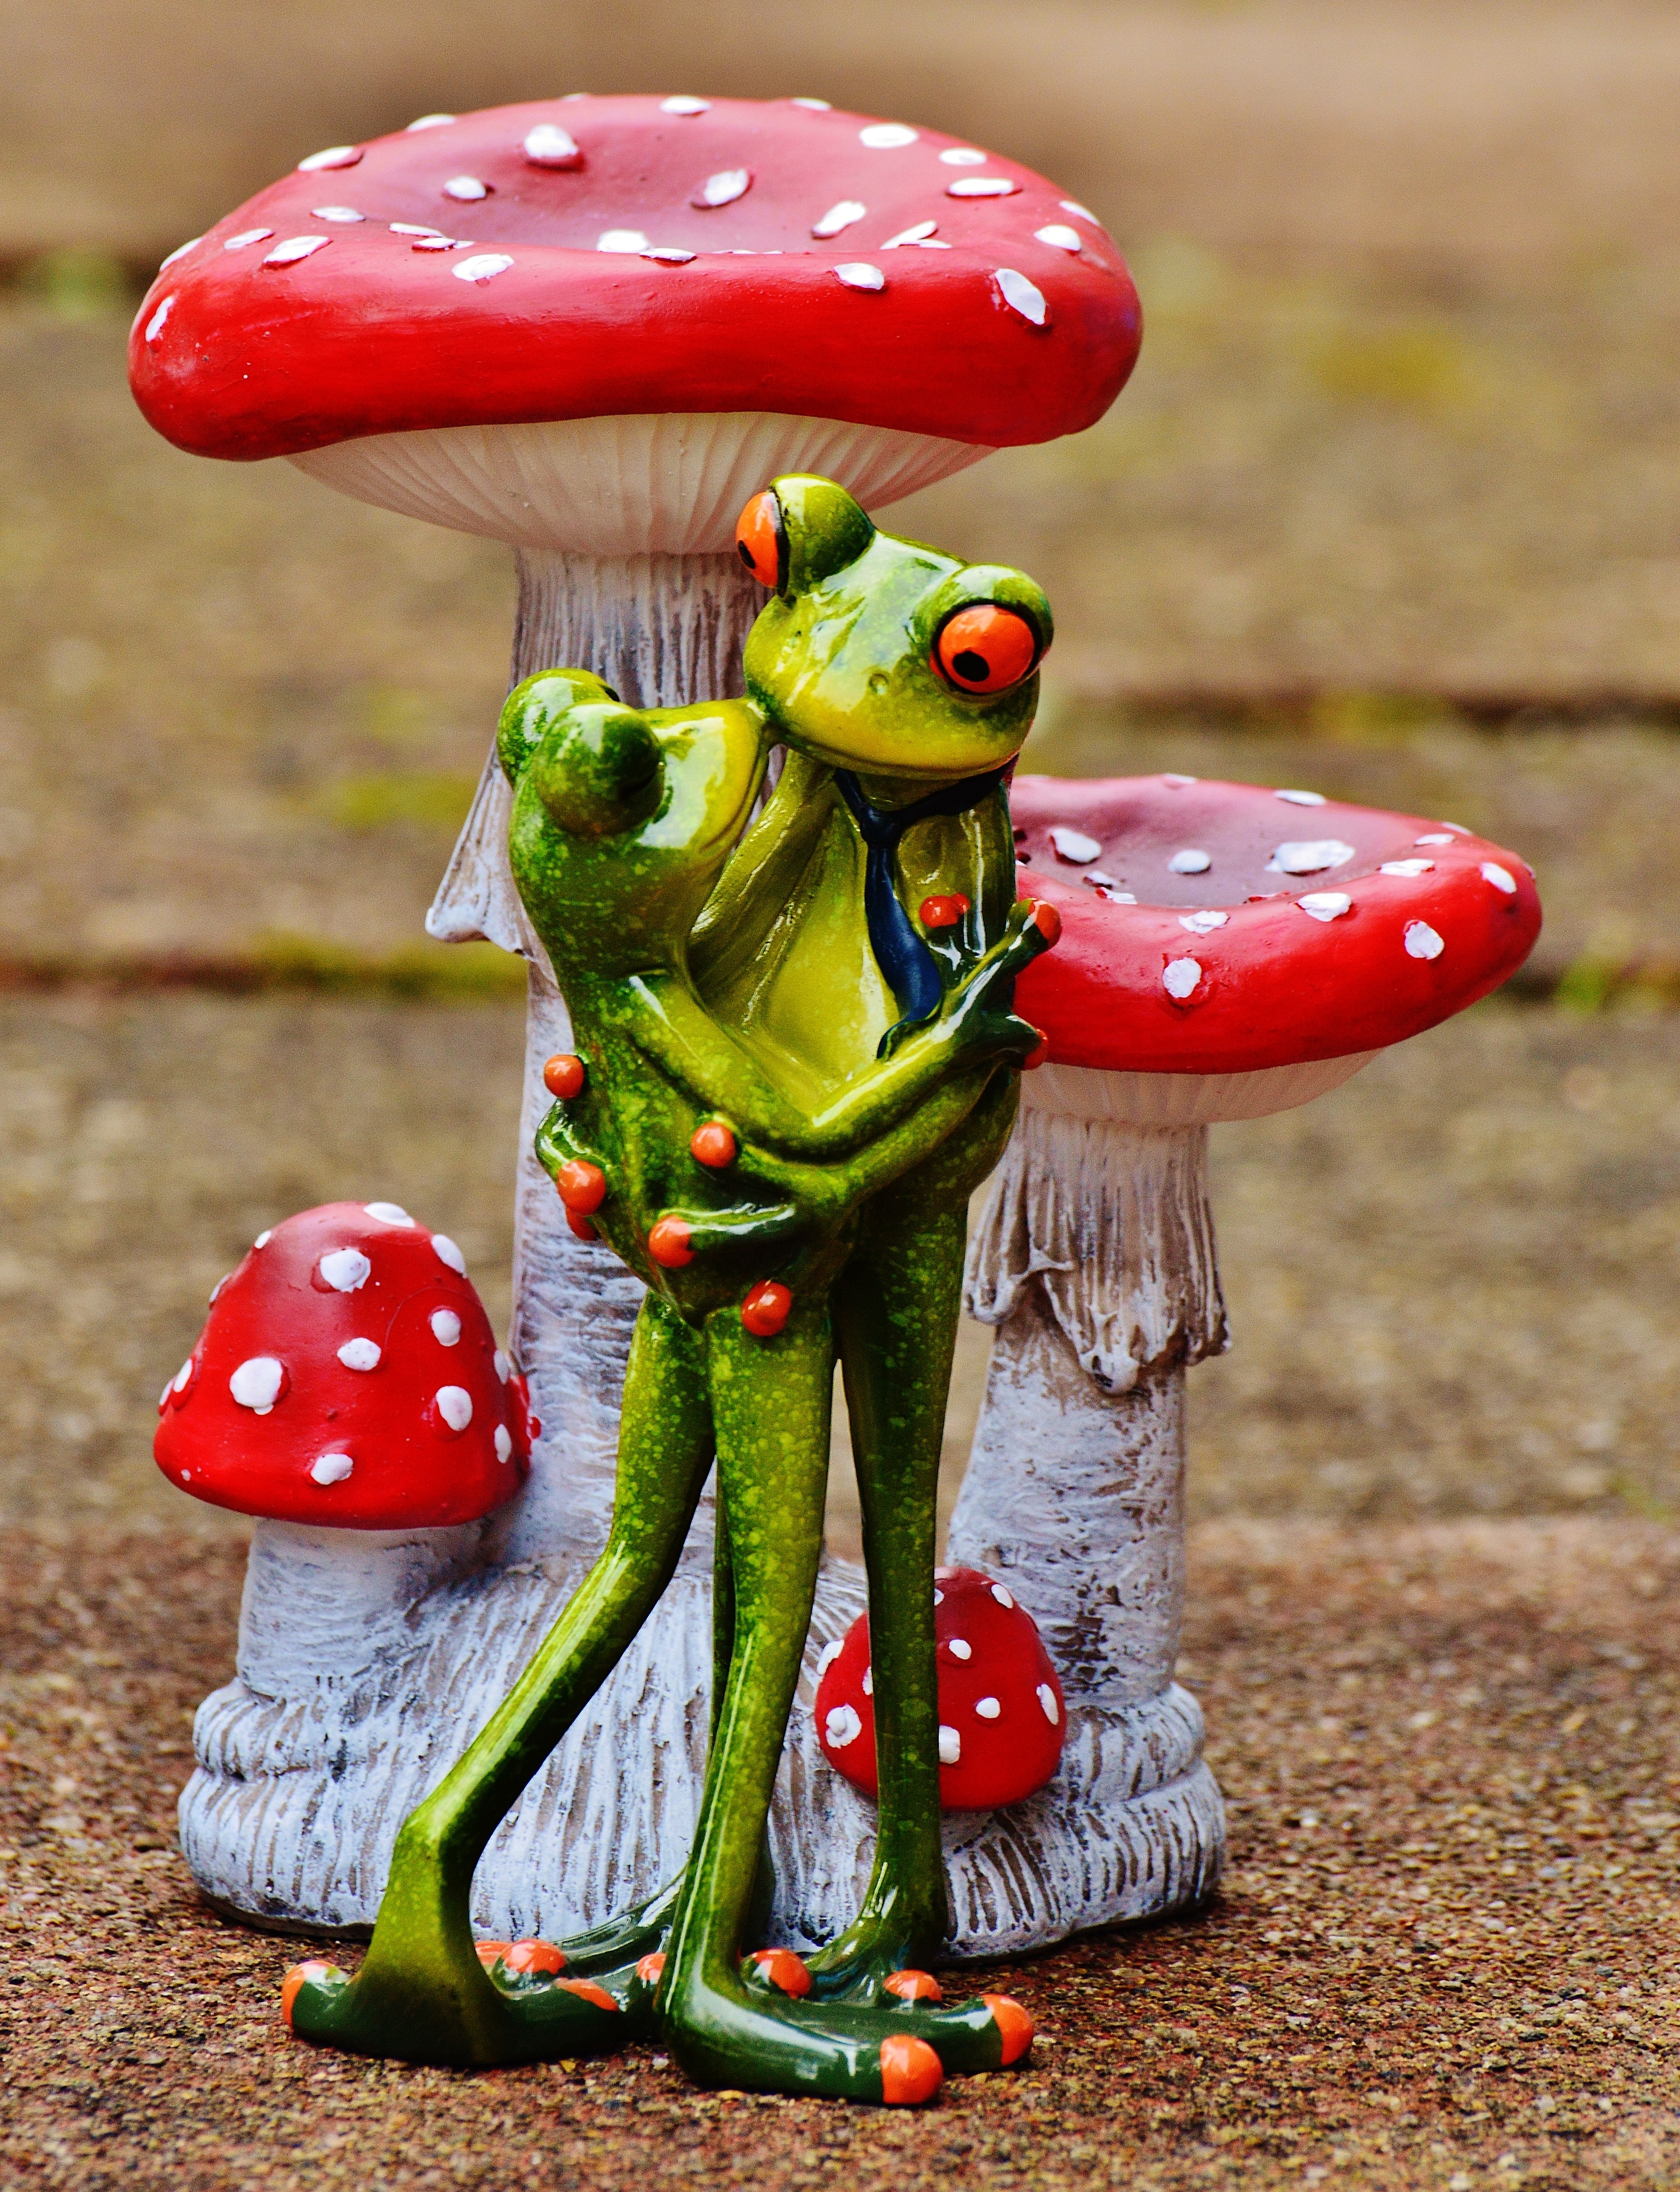
play, cute, love, green, red, color, kiss, together, toy, affection, figure, playground, mushrooms, figurine, fly agaric, funny, joy, pair, games, luck, greeting, greeting card, frogs, embassy, valentine's day, lucky charm